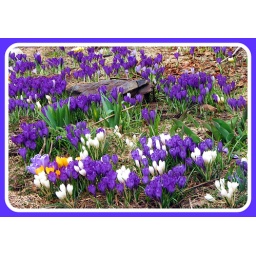
A colony of captivating Crocuses in my flower bed even though there is still snow around